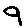
Label: 9